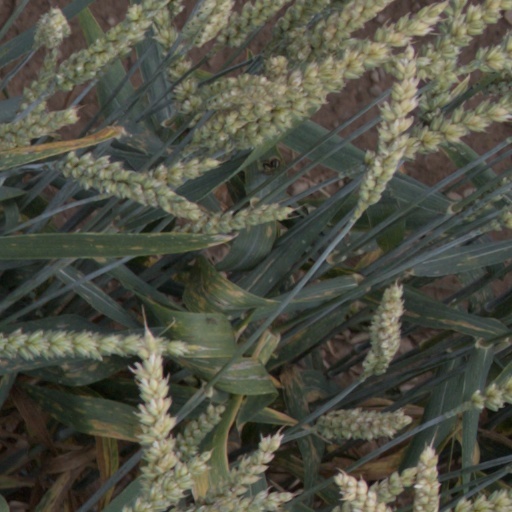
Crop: wheat